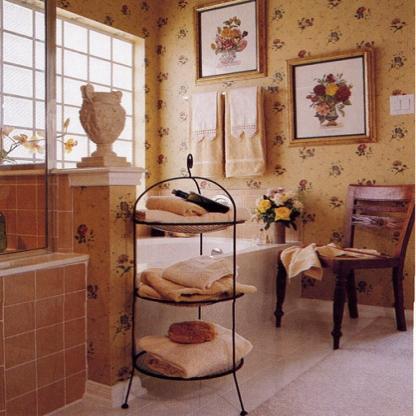
Scene: Indoor